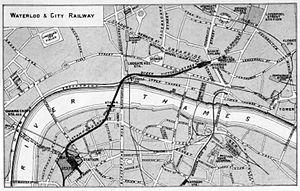
La Waterloo & City line est la plus courte ligne du métro de Londres, inaugurée le 11 juillet 1898. Elle comporte uniquement deux stations, Waterloo et Bank, entre lesquelles elle passe sous la Tamise.